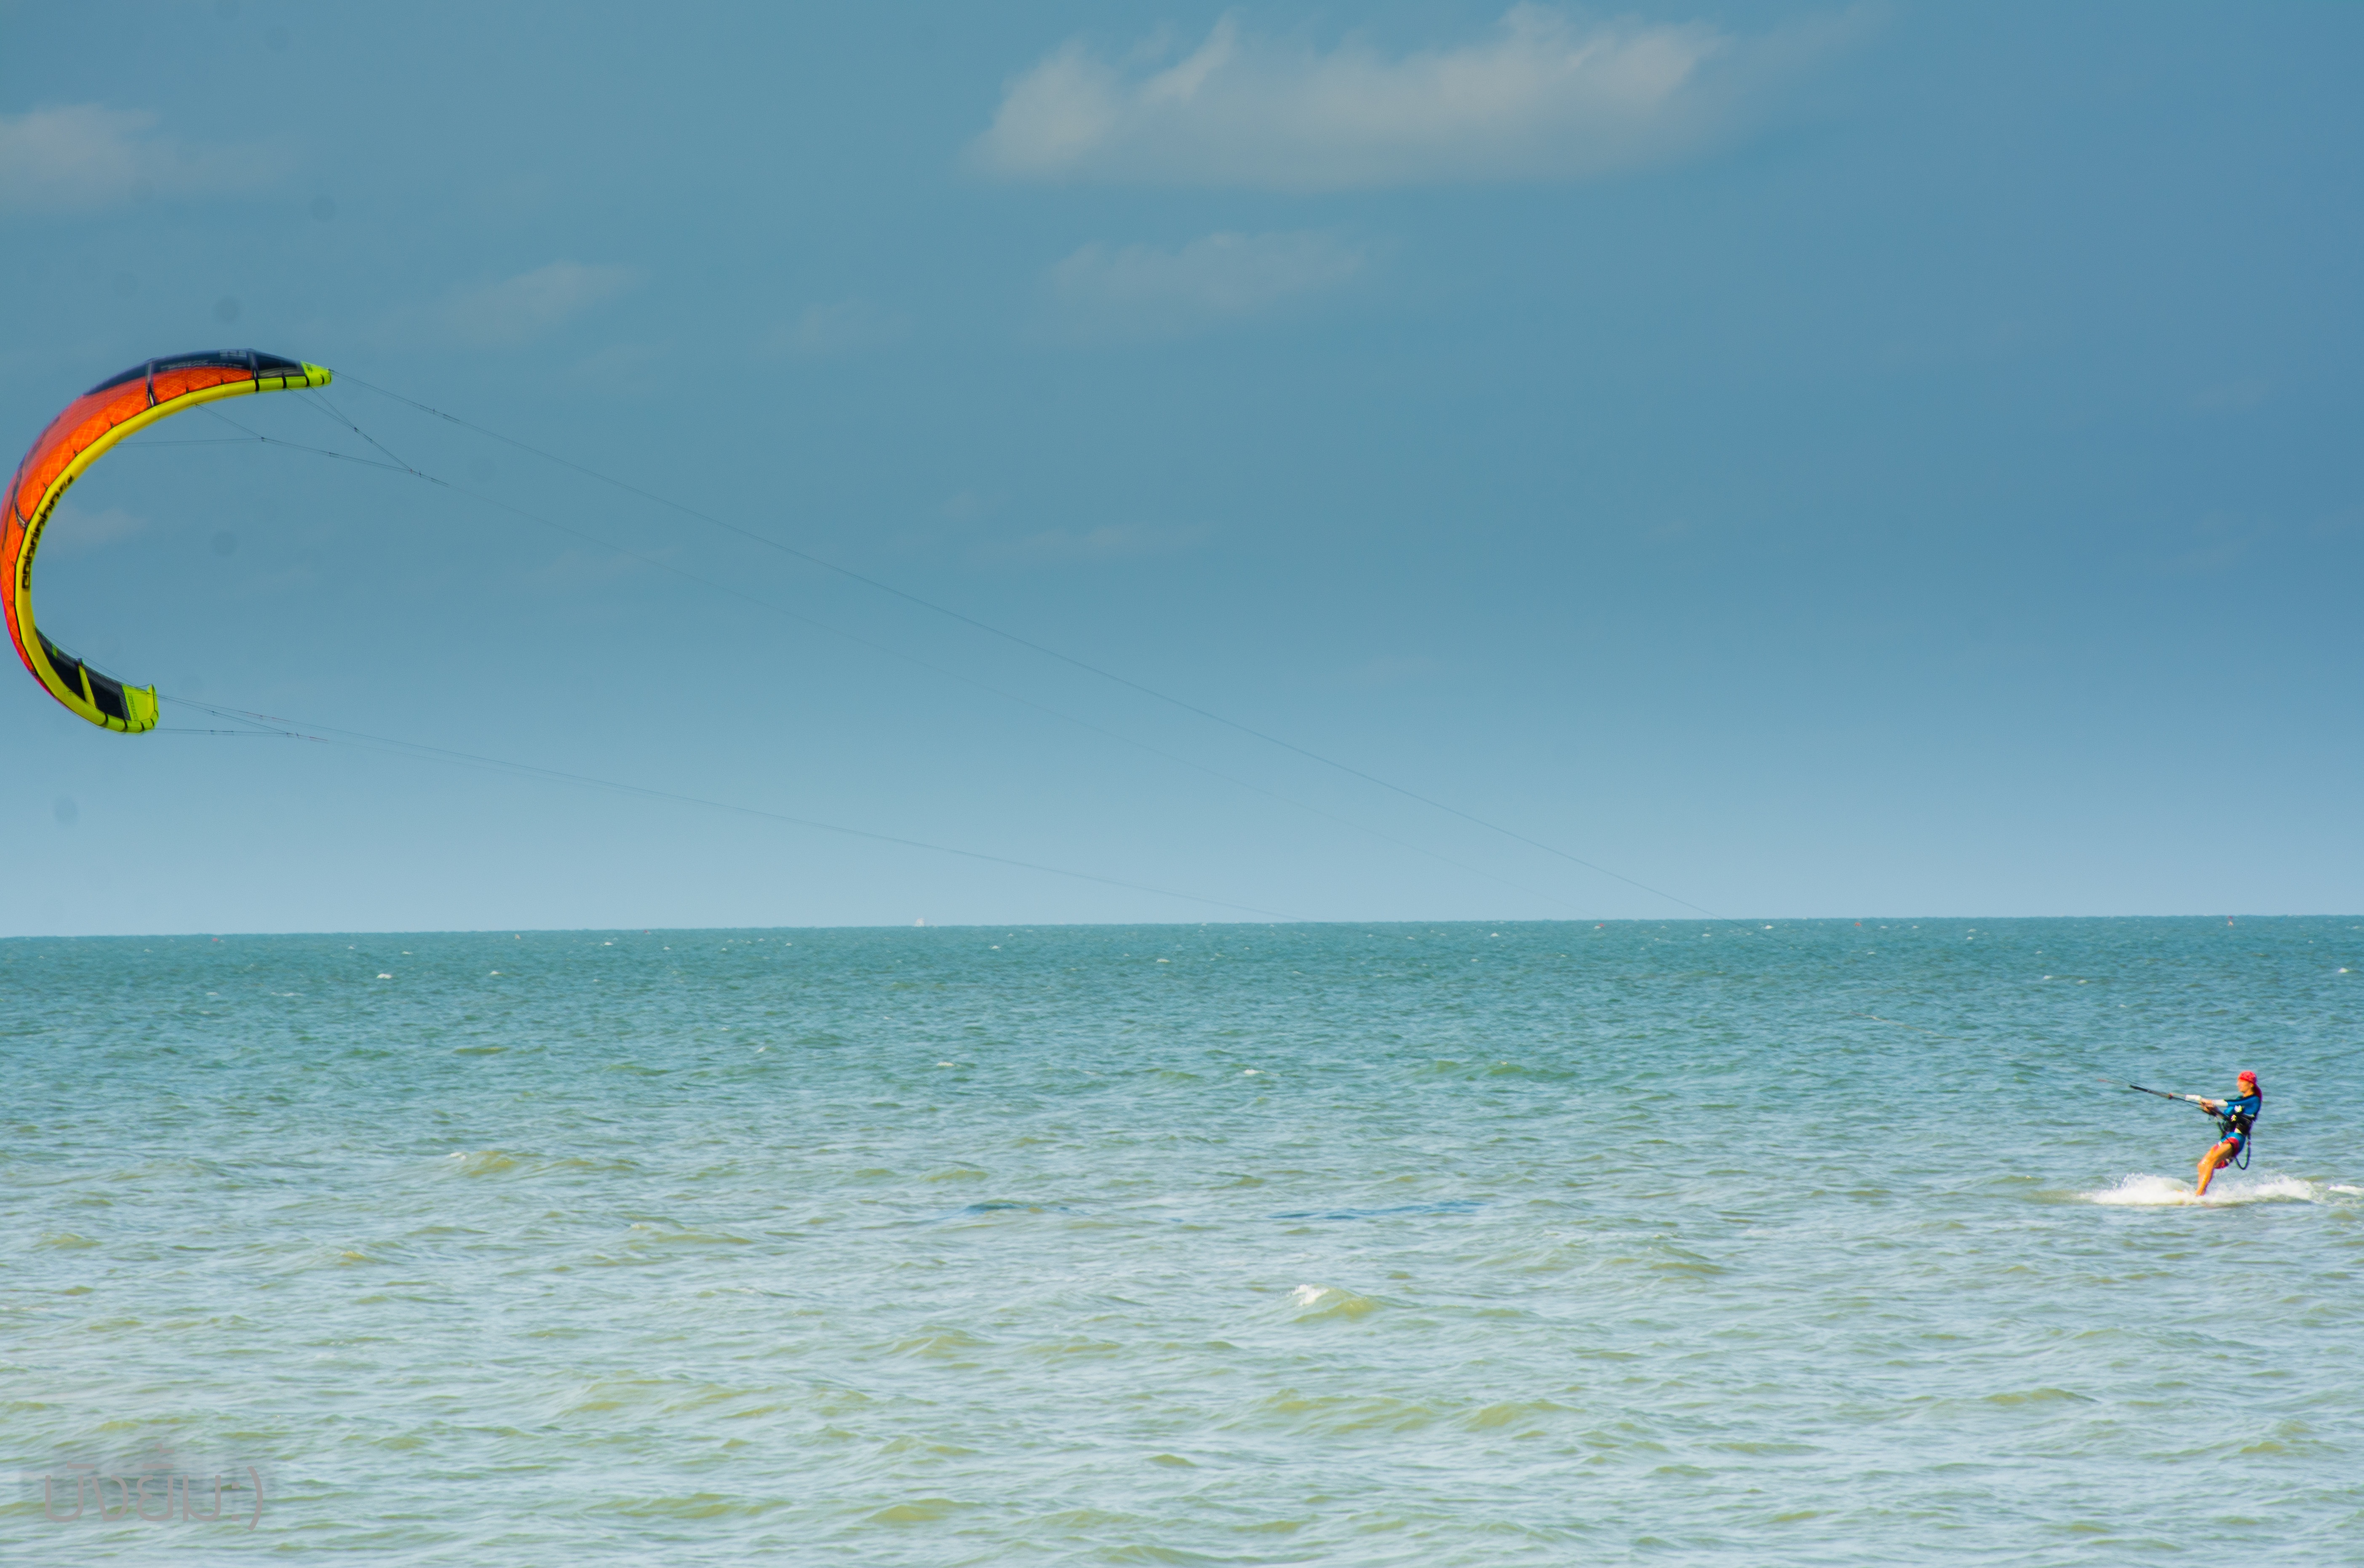
beach, sea, coast, ocean, wave, surfing, extreme sport, toy, sports, kitesurfing, water sport, windsports, wind wave, boardsport, surfing equipment and supplies, kite sports, surface water sports